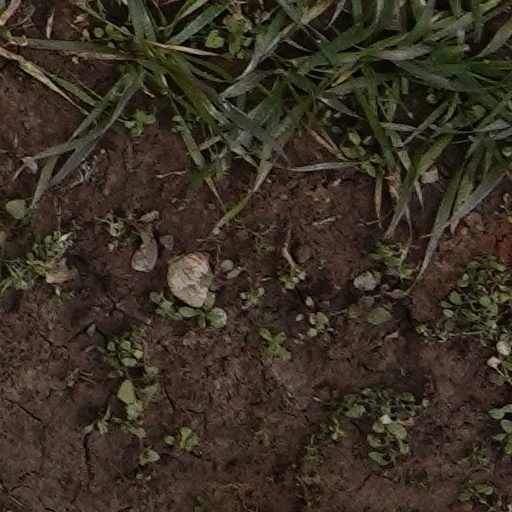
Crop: wheat